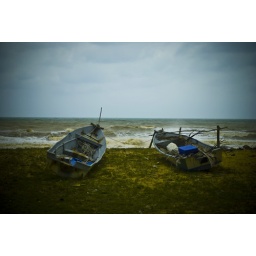
Small fishing boat rest by the beach during monsoon season